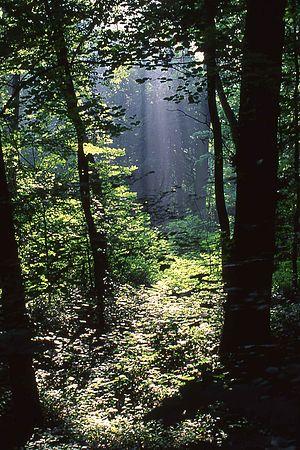
Sous-bois dans le Parc de la Poudrerie de Sevran
Sevran est une commune française située dans le département de Seine-Saint-Denis, en région Île-de-France. Autrefois petit village de la plaine de France, la commune a connu un développement spectaculaire durant les années 1960 et 1970, faisant quadrupler sa population en moins de quarante ans. La ville abrite sur une partie de son territoire le parc forestier de la poudrerie nationale de Sevran-Livry.